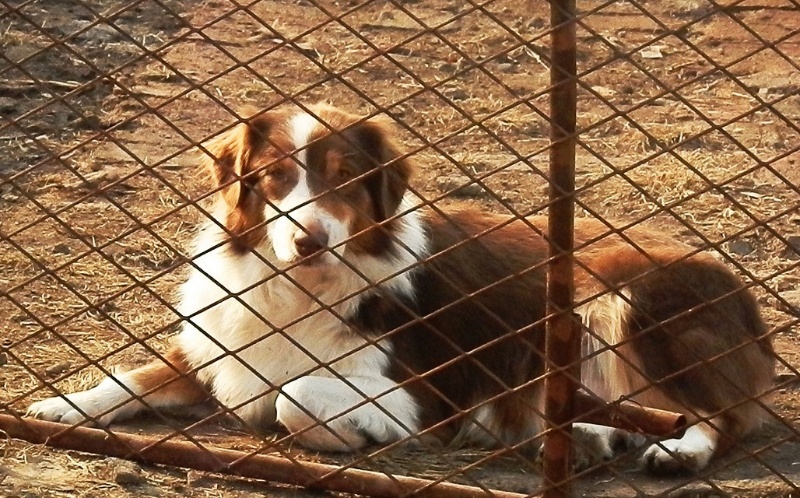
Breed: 245-n000098-Australian_Shepherd